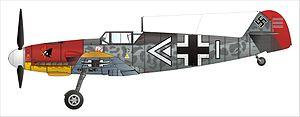
Hans « Assi » Hahn est un pilote de chasse allemand, as de l'aviation qui a servi au sein de la Luftwaffe dans la Wehrmacht pendant la Seconde Guerre mondiale.